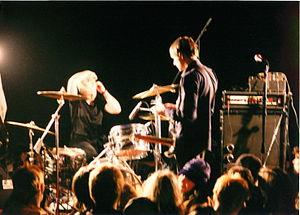
Unwound
Unwound est un groupe de rock américain, originaire d'Olympia, dans l'État de Washington. Il est formé en 1991 et dissous en 2002.